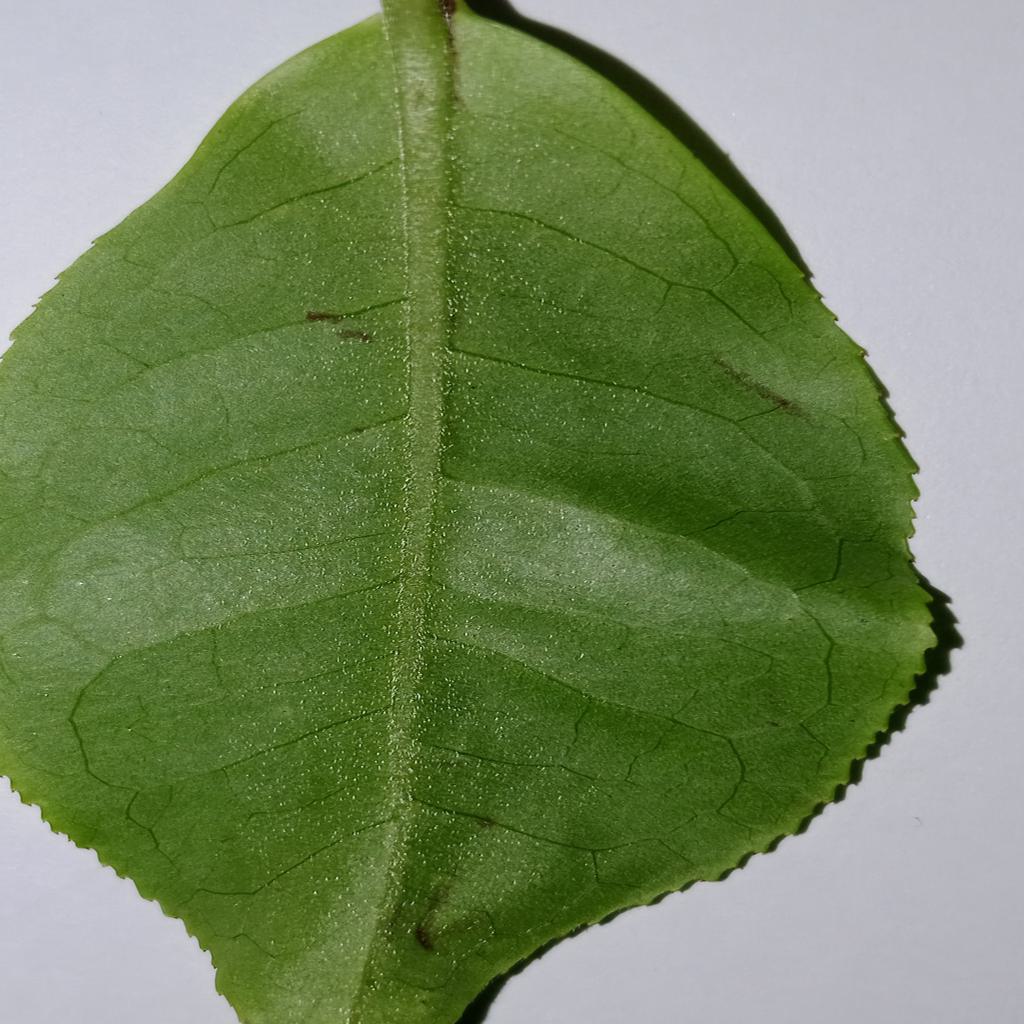
Label: Healthy